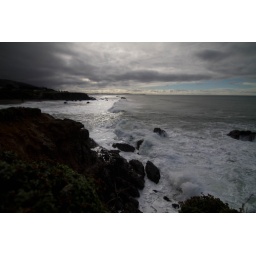
a sliver of blue sky in the distance